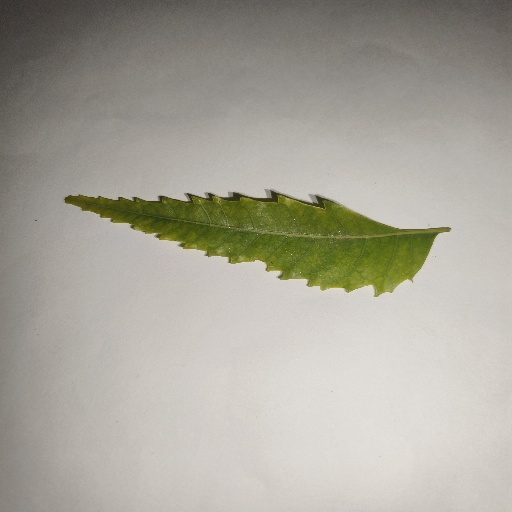
Species: Neem
Leaf condition: Yellow Leaf